Publication history of Anarky

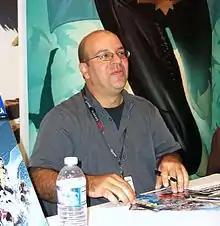
Fabian Nicieza's reintroduction of Anarky took the character in a new direction, upsetting some of the character's fans.

Despite numerous editorial impositions, the most controversial plot point was not a mandate, but was instead a suggestion by Breyfogle, intended as a means to expand Anarky's characterization: that Anarky's biological father be revealed to be the Joker. Breyfogle expressed an interest using the relationship as a source for internal conflict in the character: "... I figured that because Anarky represents the epitome of reason, one of the biggest crises he could face would be to discover that his father was the exact opposite: a raving lunatic!" Alternatively, Grant saw it as an opportunity to solidify Anarky's role in the Batman franchise.